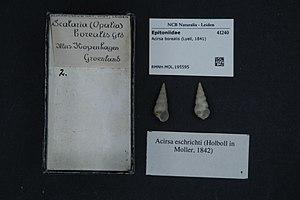
Acirsa est un genre de mollusques marins gastéropodes de la famille des Epitoniidae.